Indigenous music of North America

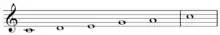

Indigenous music of North America, which includes American Indian music or Native American music, is the